Margus Hunt

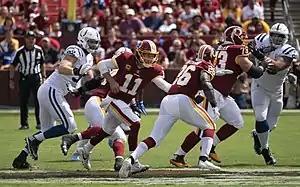
Hunt (left, #92) playing against the Washington Redskins in 2018.

On 13 March 2017, Hunt signed a two-year contract with the Indianapolis Colts. In his first season with the Colts, Hunt totaled 29 tackles and a sack.